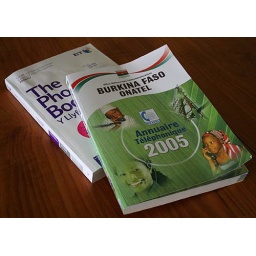
This is the phone book for the whole of Burkina Faso, lying on top of the book for my home town of Cardiff in Wales.